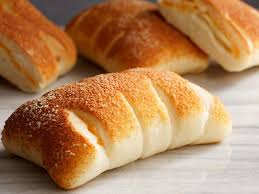
Waste category: biological